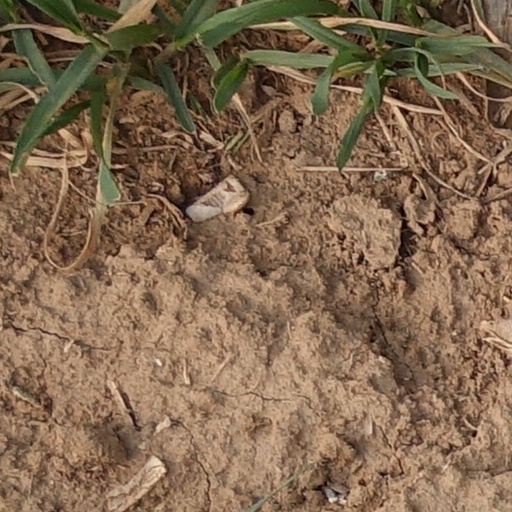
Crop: wheat